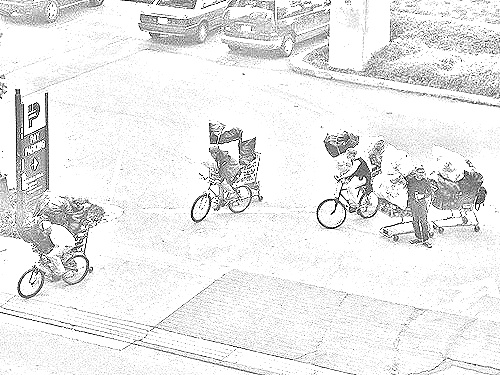
Portrait style: Sketch Portrait